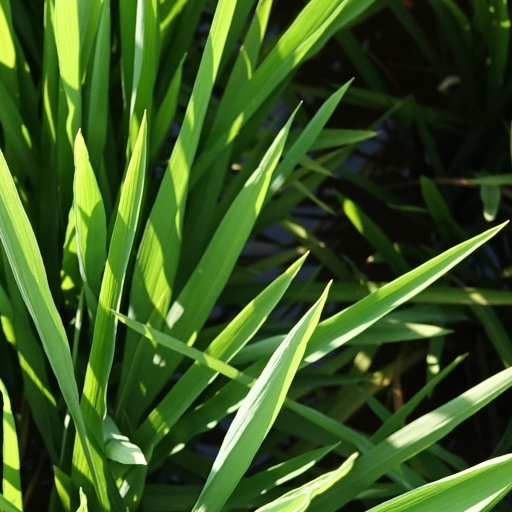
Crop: rice